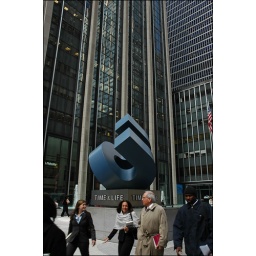
The city bustles by my office building at 6th &amp;amp; 50th in NYC